Sebastián Pereira

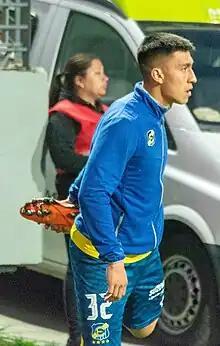
Pereira with Everton in 2023

Sebastián Ernesto Pereira Arredondo (born 14 January 1999) is a Chilean professional footballer who plays as a centre-back for Unión Española.